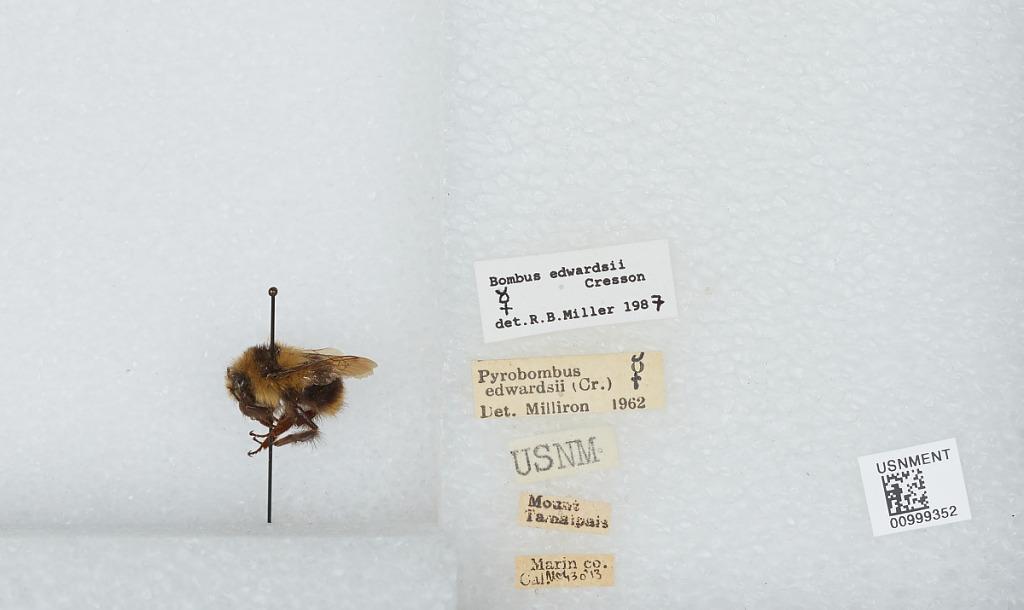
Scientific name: Bombus (Pyrobombus) melanopygus Nylander
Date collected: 1913-3-30
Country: United States
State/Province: California
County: Marin
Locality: Mount Tamalpais
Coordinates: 37.9292, -122.578
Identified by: Miller, R. B.